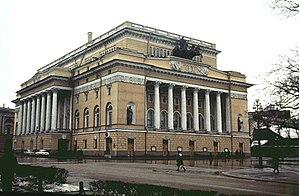
Le bâtiment du théâtre Alexandrinski à Saint-Pétersbourg, sur la place de l'Île, est construit en 1832, selon le projet de l'architecte Carlo Rossi.